Our Lady of Lourdes Grotto, Heiligenkreuz

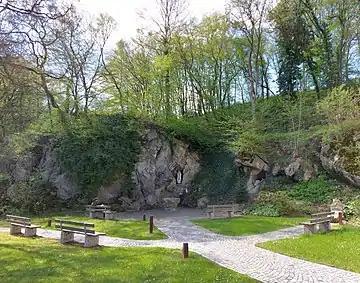
Our Lady of Lourdes Grotto in Heiligenkreuz (Lower Austria)

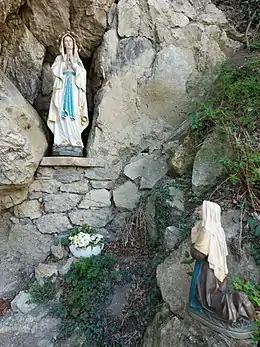
Our Lady of Lourdes and St. Bernadette

The Our Lady of Lourdes Grotto in Heiligenkreuz is a Lourdes grotto in Heiligenkreuz, a municipality in the Vienna Woods in the district of Baden near Vienna, which was created in 2017 by the Heiligenkreuz Abbey as a religious monument in honor of the Blessed Virgin Mary. Like all similar grottoes of Our Lady of Lourdes around the world, it is reminiscent of the world-famous grotto of the apparition of the Virgin Mary in the French pilgrimage town of Lourdes.